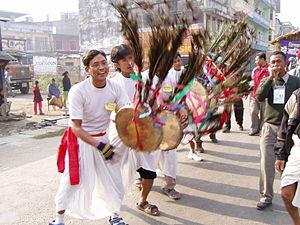
La musique népalaise est profondément liée à la musique indienne, même si le Népal fut un royaume indépendant depuis longtemps et une république actuellement. Partageant la culture hindouiste, on y retrouve en effet le corpus de la musique hindoustanie ainsi que divers types de musiques populaires indiennes, augmenté de quelques variations régionales dues aux nombreuses ethnies peuplant ce petit pays montagneux.